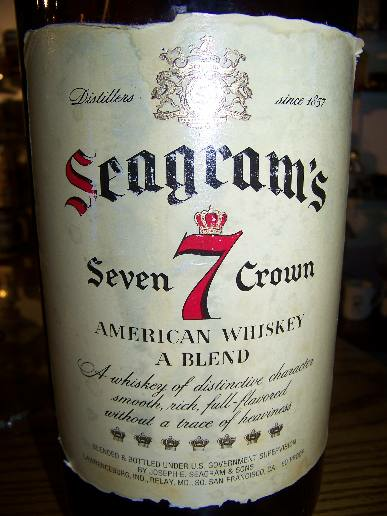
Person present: No